Board of Fortifications

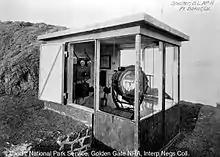
Fire control searchlight at Fort Baker, California

In 1905, after the experiences of the Spanish–American War, President Theodore Roosevelt appointed a new board, under Secretary of War William Howard Taft. They updated some standards and reviewed the progress on the Endicott Board's program. Most of the changes recommended by the Taft Board were technical, such as adding more searchlights, electrification (lighting, communications, and projectile handling), and more sophisticated optical aiming techniques. The Board also recommended fortifications in territories acquired from Spain (Cuba and the Philippines), as well as Hawaii, and a few other sites. Defenses in Panama were authorized by the Spooner Act of 1902. The Taft program fortifications differed slightly in battery construction and had fewer guns at a given location than those of the Endicott program. Since Japan was known to be planning the Fusō-class battleships armed with 14-inch guns, during the Taft program's implementation the 14-inch gun M1907 and similar models were developed and deployed in the Philippines, Panama, Hawaii, and Los Angeles.